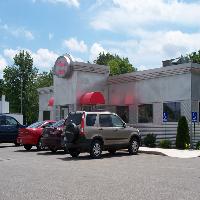
Weather: sun or clear